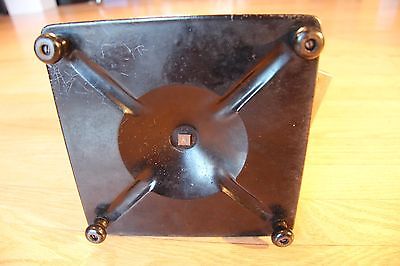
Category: toaster